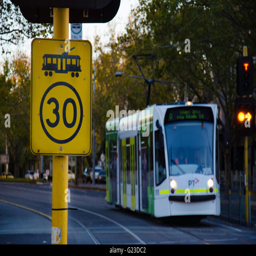
a tram in the city